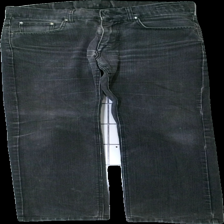
View: front
Type: Jeans
Category: Men
Brand: Batistini (Dressman)
Colors: Grey
Material: 69% bomull 30% polyester 1% spandex
Pattern: Logo print
Cut: Tight
Season: All
Stains: Major
Holes: Minor
Damage: smuts fläckar
Damage location: middle right
Damage 2: slitet och urtvättat
Damage 2 location: middle center
Damage 3: hål vid ficka
Damage 3 location: top left
Price range: <50
Recommended usage: Export
Description: jeans